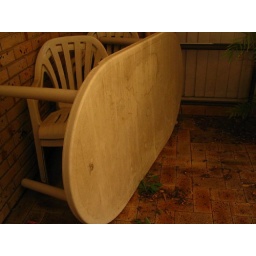
chucked around and unused. looks like a picture of a table sacrificing itself for the chair